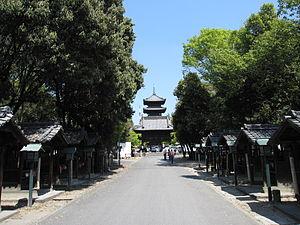
Le Kōshō-ji est un temple Shingon situé à Yagoto, Nagoya, au centre du Japon. Il fait partie de la route du pèlerinage des trente-trois Kannon d'Owari dont il est d'ailleurs la dernière étape.